Bird visual acuity rendering: 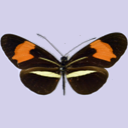
Butterfly visual acuity rendering: 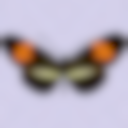
Species: erato
Subspecies: phyllis
Sex: female
View: dorsal
Hybrid status: subspecies synonym
Locality: Posadas ARG MI
Coordinates: -27.383, -55.883